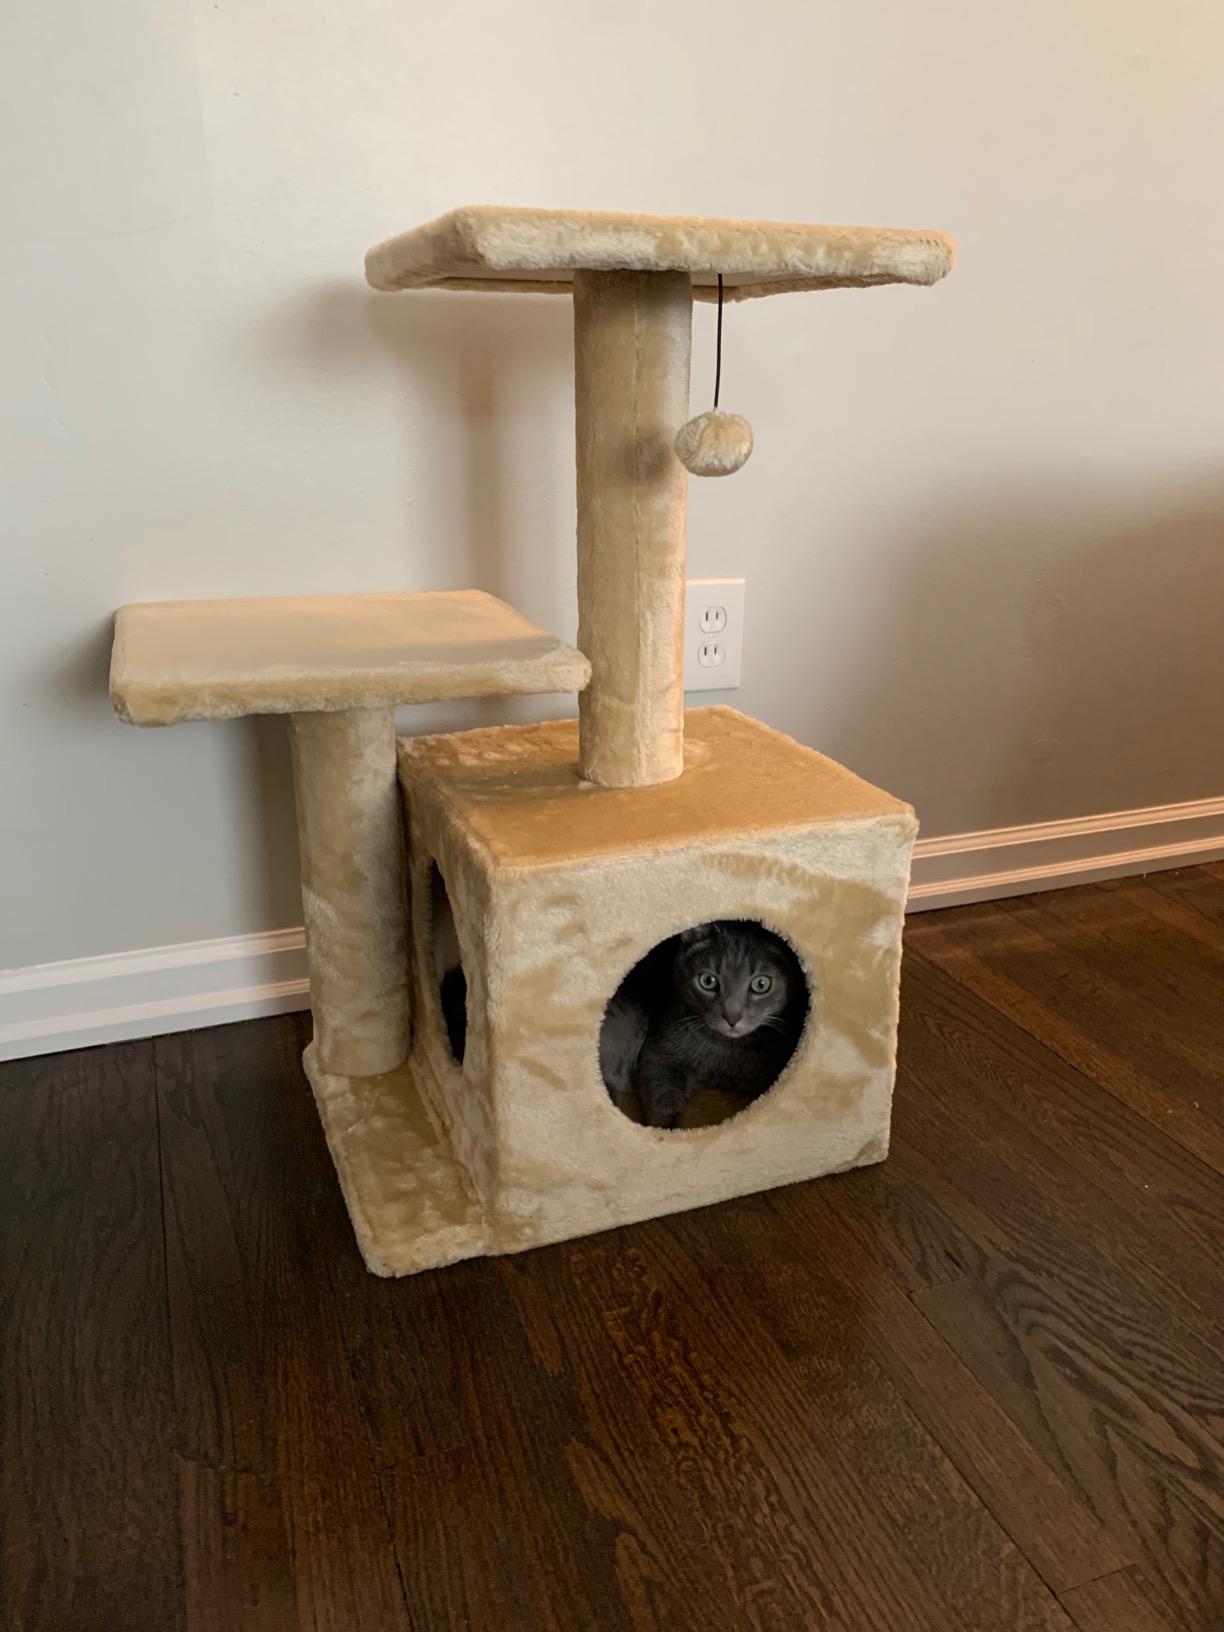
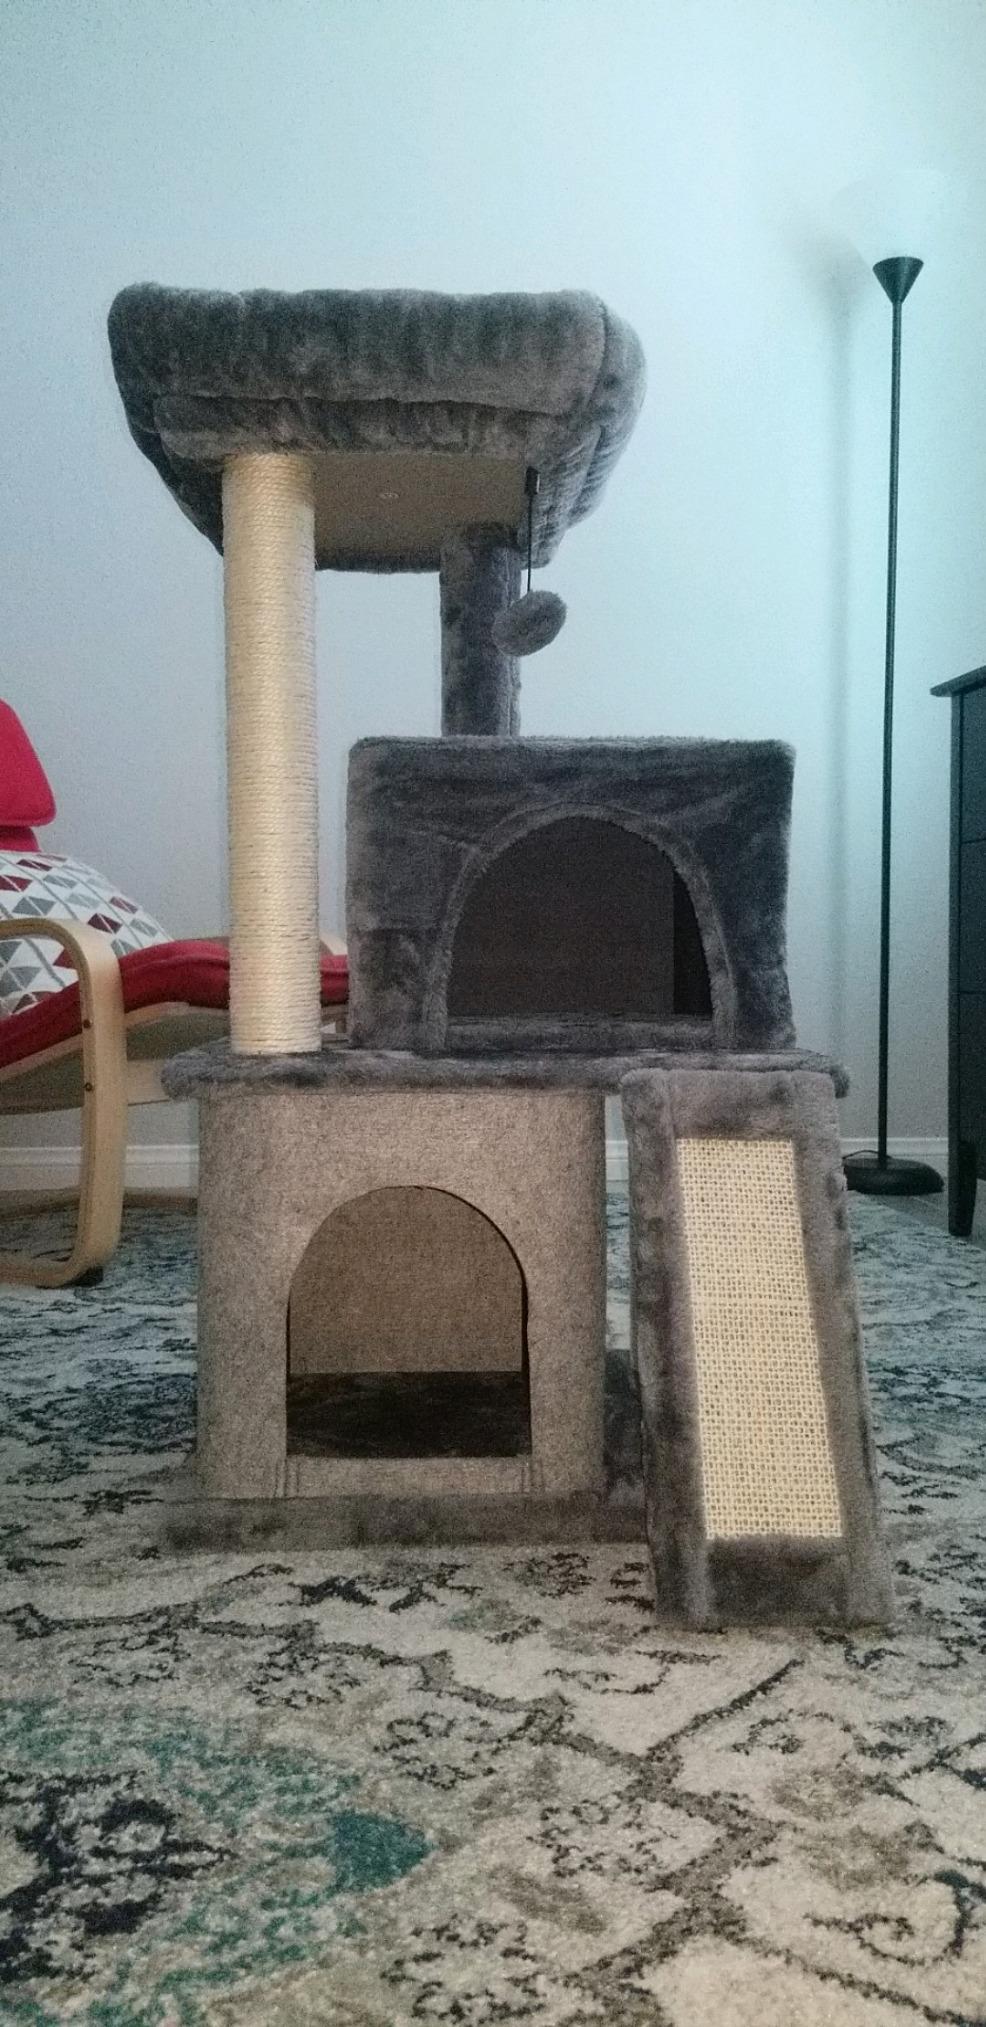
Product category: items_cat tree
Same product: no